Stone quarries of ancient Egypt

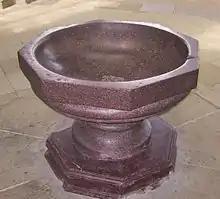
Baptismal font in the Cathedral of Magdeburg, Germany. The font is made of purple porphyry quarried from Gabal Abu Dukhan.

Umm es-Sawan is located on Gevel el-Qatrani, Faiyum, 20 km (12.4 mi) north-east of Wide el-Faras in the landscape of the Northern Faiyum Desert. The white gypsum from this site occurs in near-vertical veins that cross-cut the other stratigraphy. The quarry was active during the Pharonic period and remains largely intact.